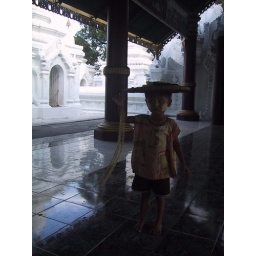
cute kid at book temple in mandalay